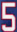
Number: 5